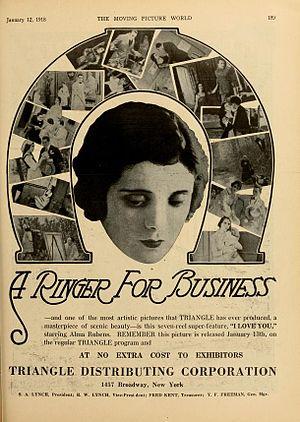
Passiflore est un film américain réalisé par Walter Edwards, sorti en 1918.
Alma Rubens, née le 19 février 1897 à San Francisco et morte le 22 janvier 1931 à Los Angeles, est une actrice américaine de l'époque du cinéma muet.